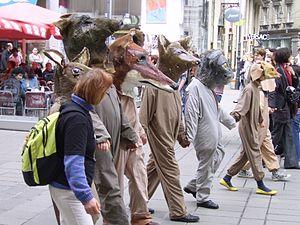
L'antispécisme est un courant de pensée philosophique et moral, formalisé dans les années 1970 par des philosophes anglo-saxons qui défendent un renouveau de l'animalisme, et considèrent que l'espèce à laquelle appartient un animal n'est pas un critère pertinent pour décider de la manière dont on doit le traiter et de la considération morale qu'on doit lui accorder. Les philosophes Richard D. Ryder et Peter Singer développent le concept « antispécisme », en l'opposant au spécisme, plaçant l'espèce humaine au-dessus de toutes les autres et accordant une considération morale plus grande à certaines espèces animales qu'à d'autres.
L'animal sauvage est un animal à l'état naturel de la vie sauvage, hors du contrôle humain. Une espèce sauvage se définit par opposition à domestique ou apprivoisée ; et aussi, moins nettement, à une espèce férale, retournée à la vie sauvage.